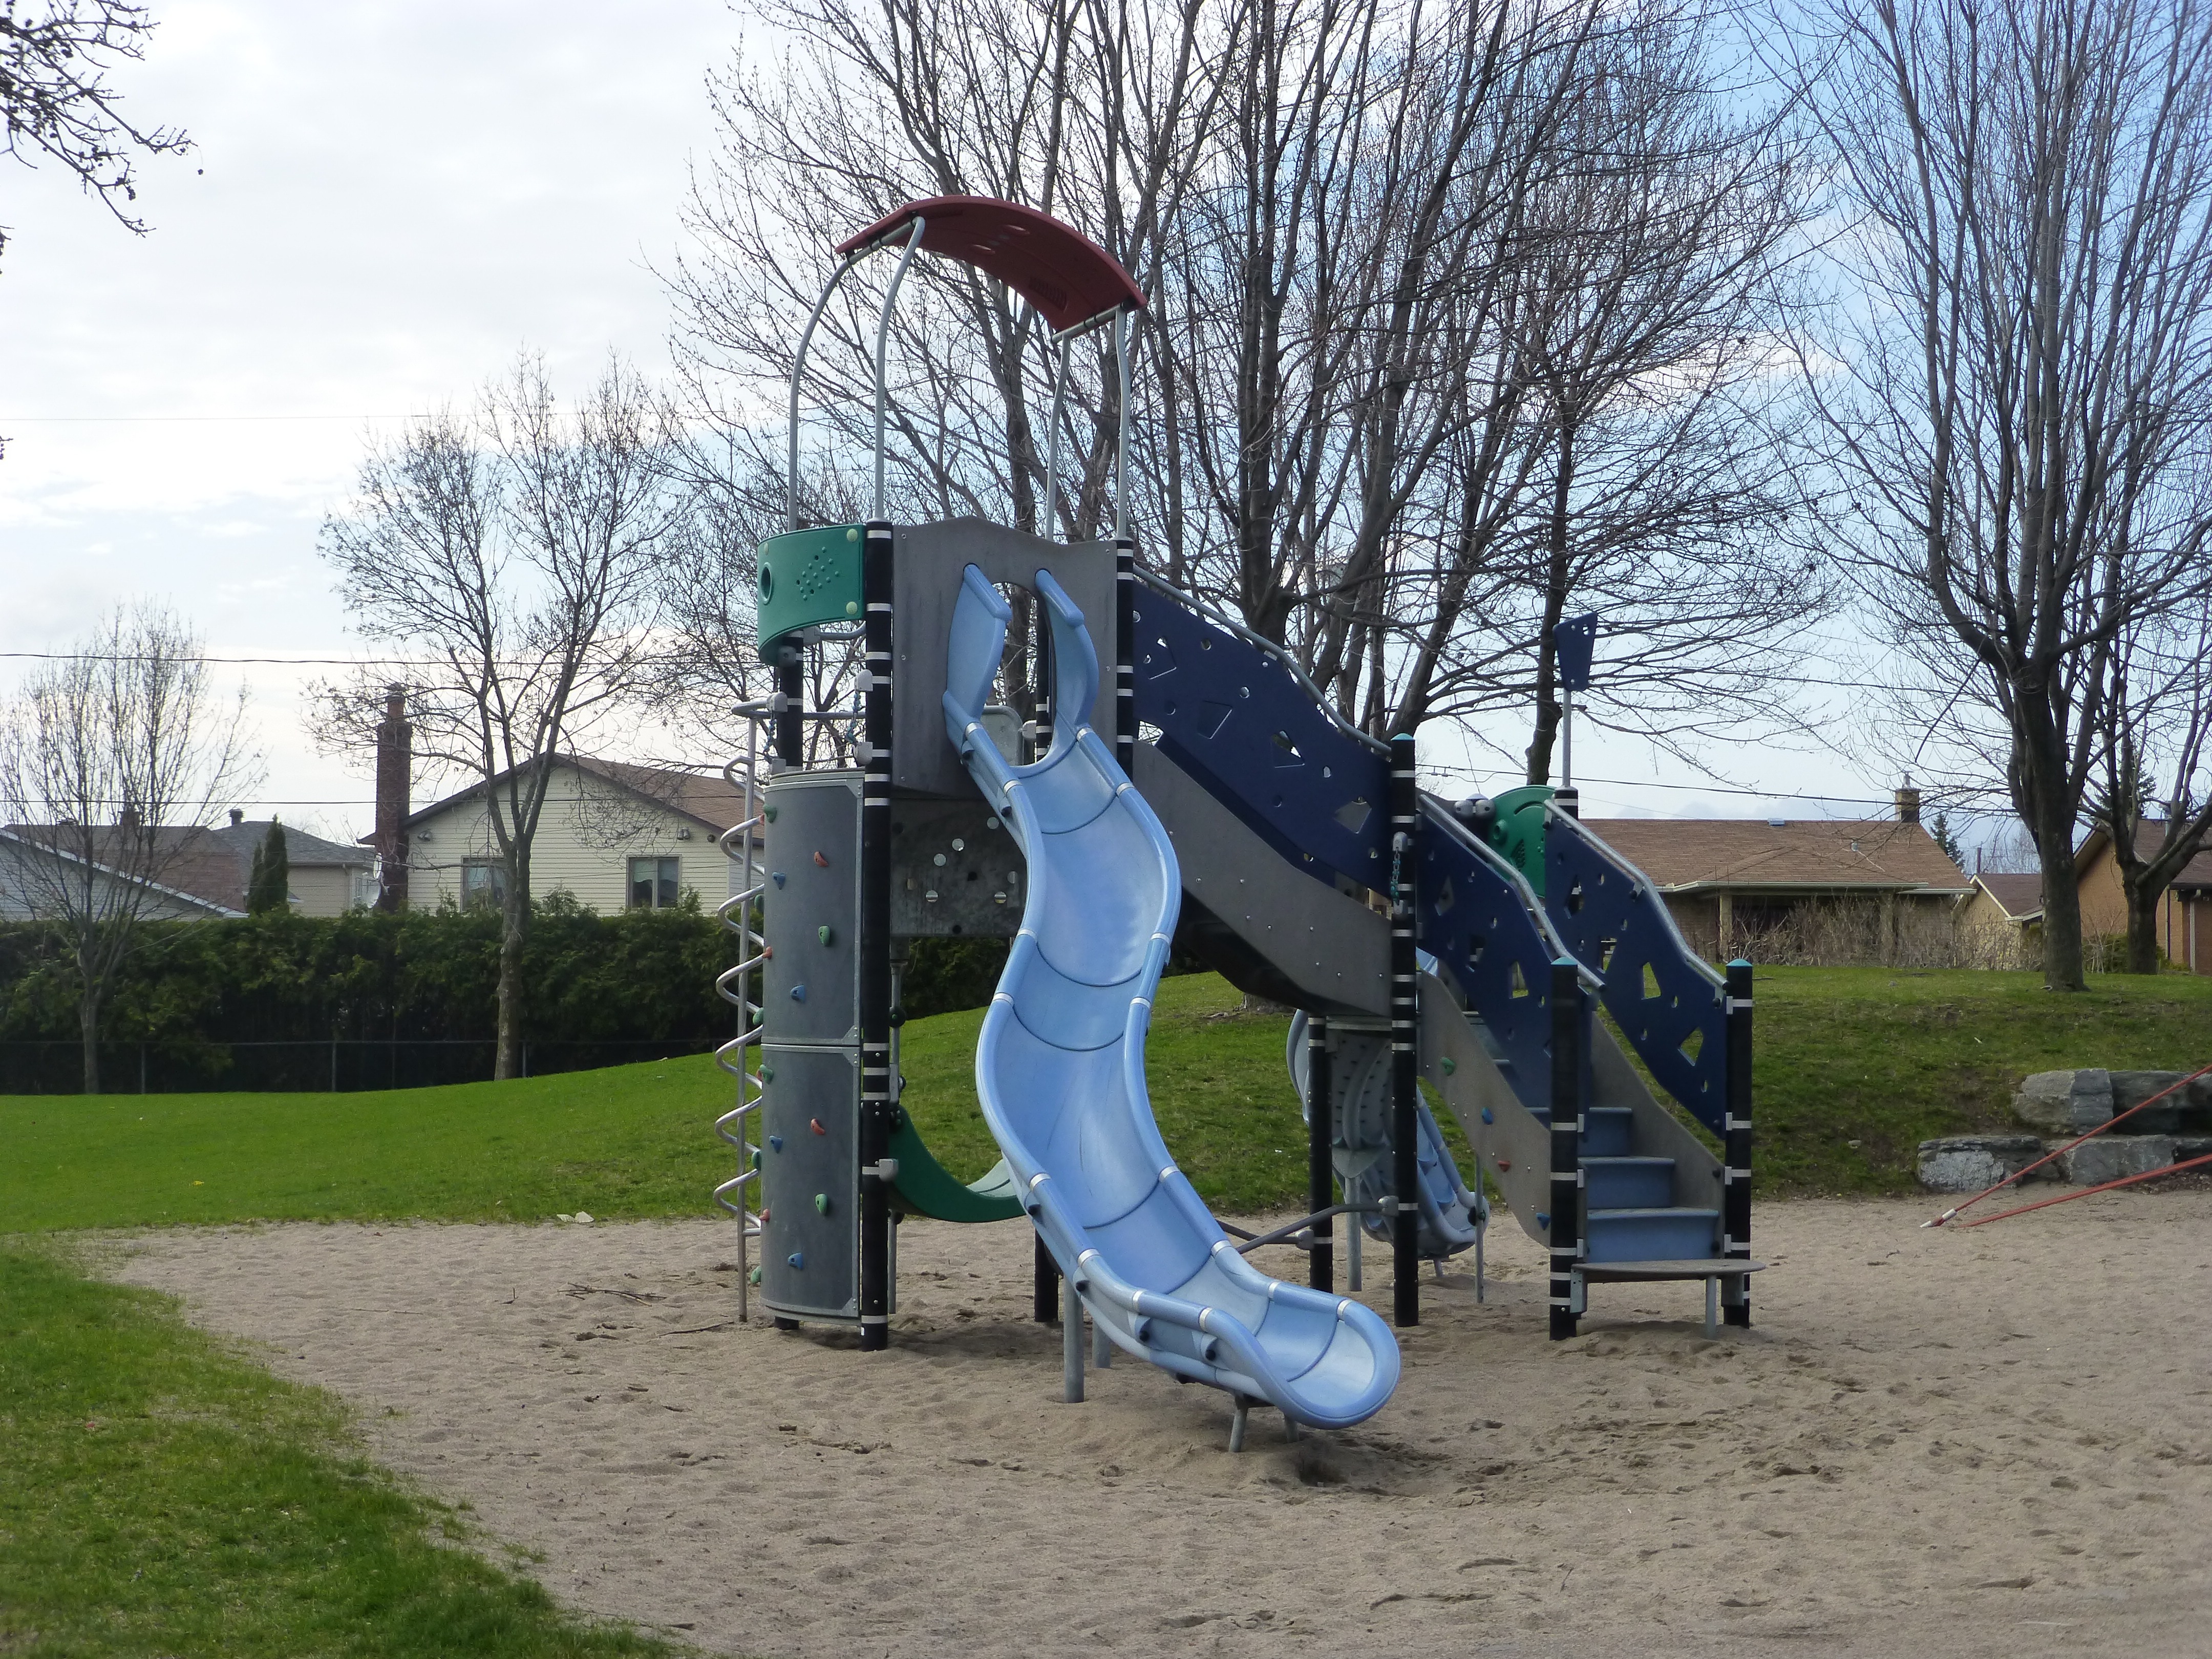
play, plastic, city, recreation, park, public space, sculpture, kids, playground, slide, playing field, outdoor play equipment, playground slide